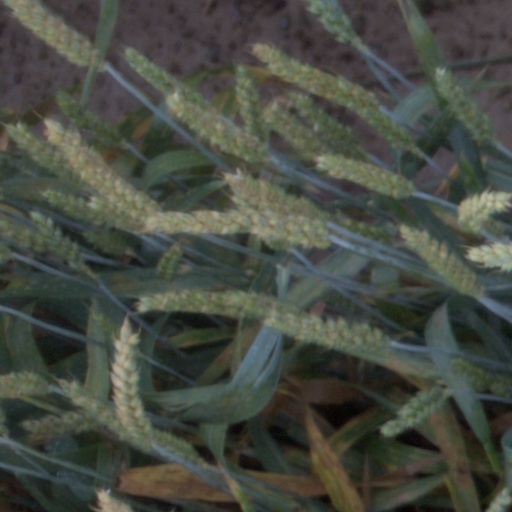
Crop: wheat